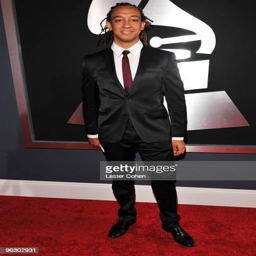
jazz pianist arrives at awards held